BMW 328

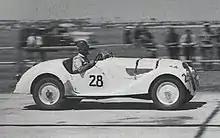
Frank Pratt won the 1948 Australian Grand Prix driving a 328

The 328 was introduced at the Eifelrennen race at the Nürburgring in 1936, where Ernst Henne drove it to win the 2.0-litre class. The 328 had more than 100 class wins in 1937, including the RAC Tourist Trophy, the Österreichische Alpenfahrt, and the La Turbie hillclimb. In 1938, the 328 won its class at the RAC Tourist Trophy, the Alpine Rally, and the Mille Miglia.